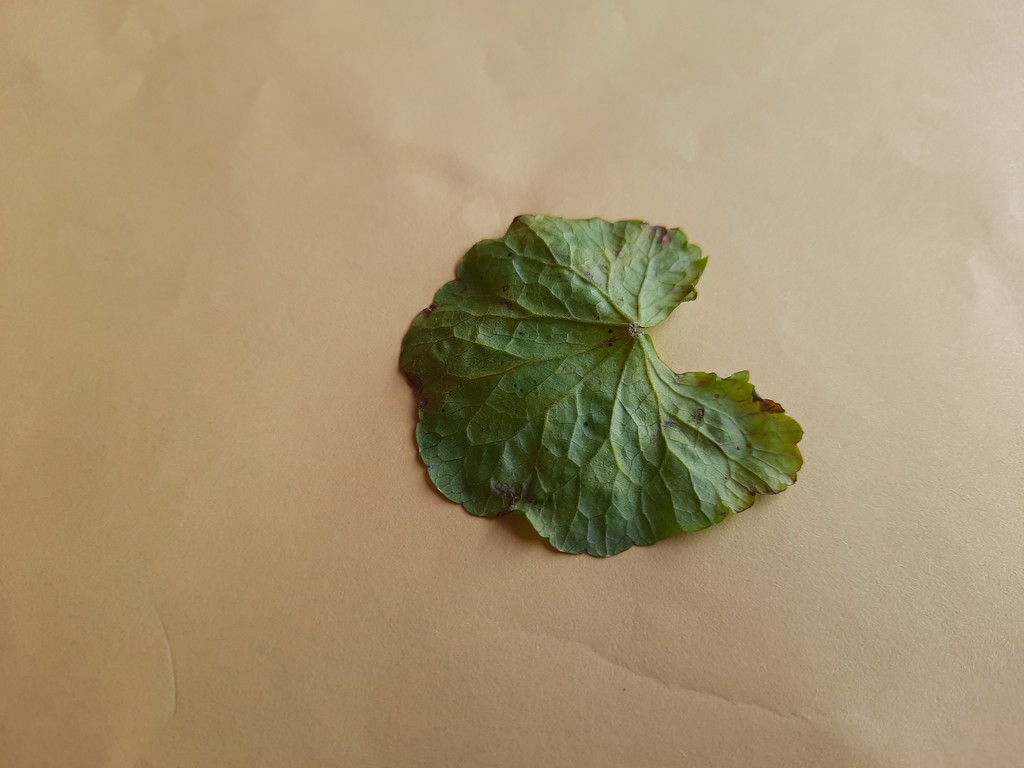
Label: Unhealthy